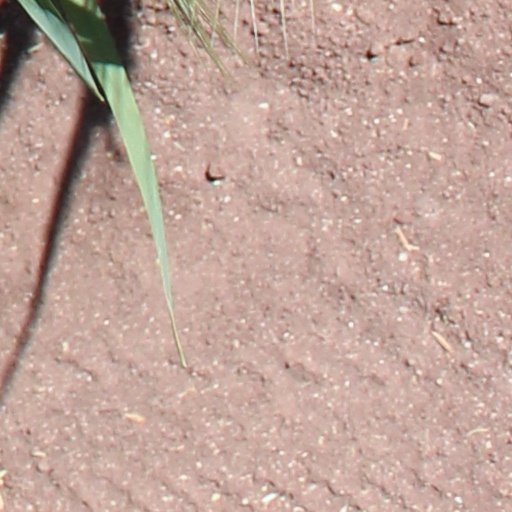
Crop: wheat